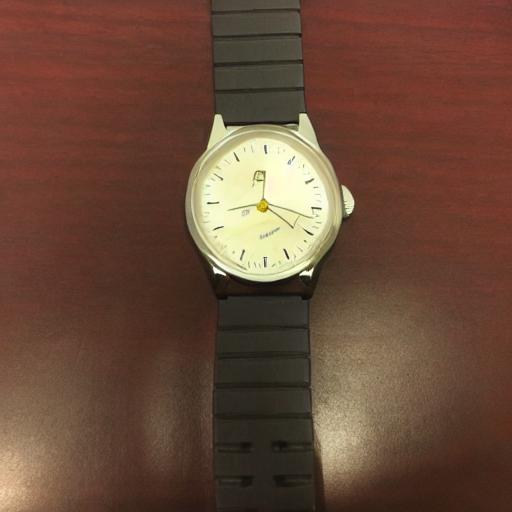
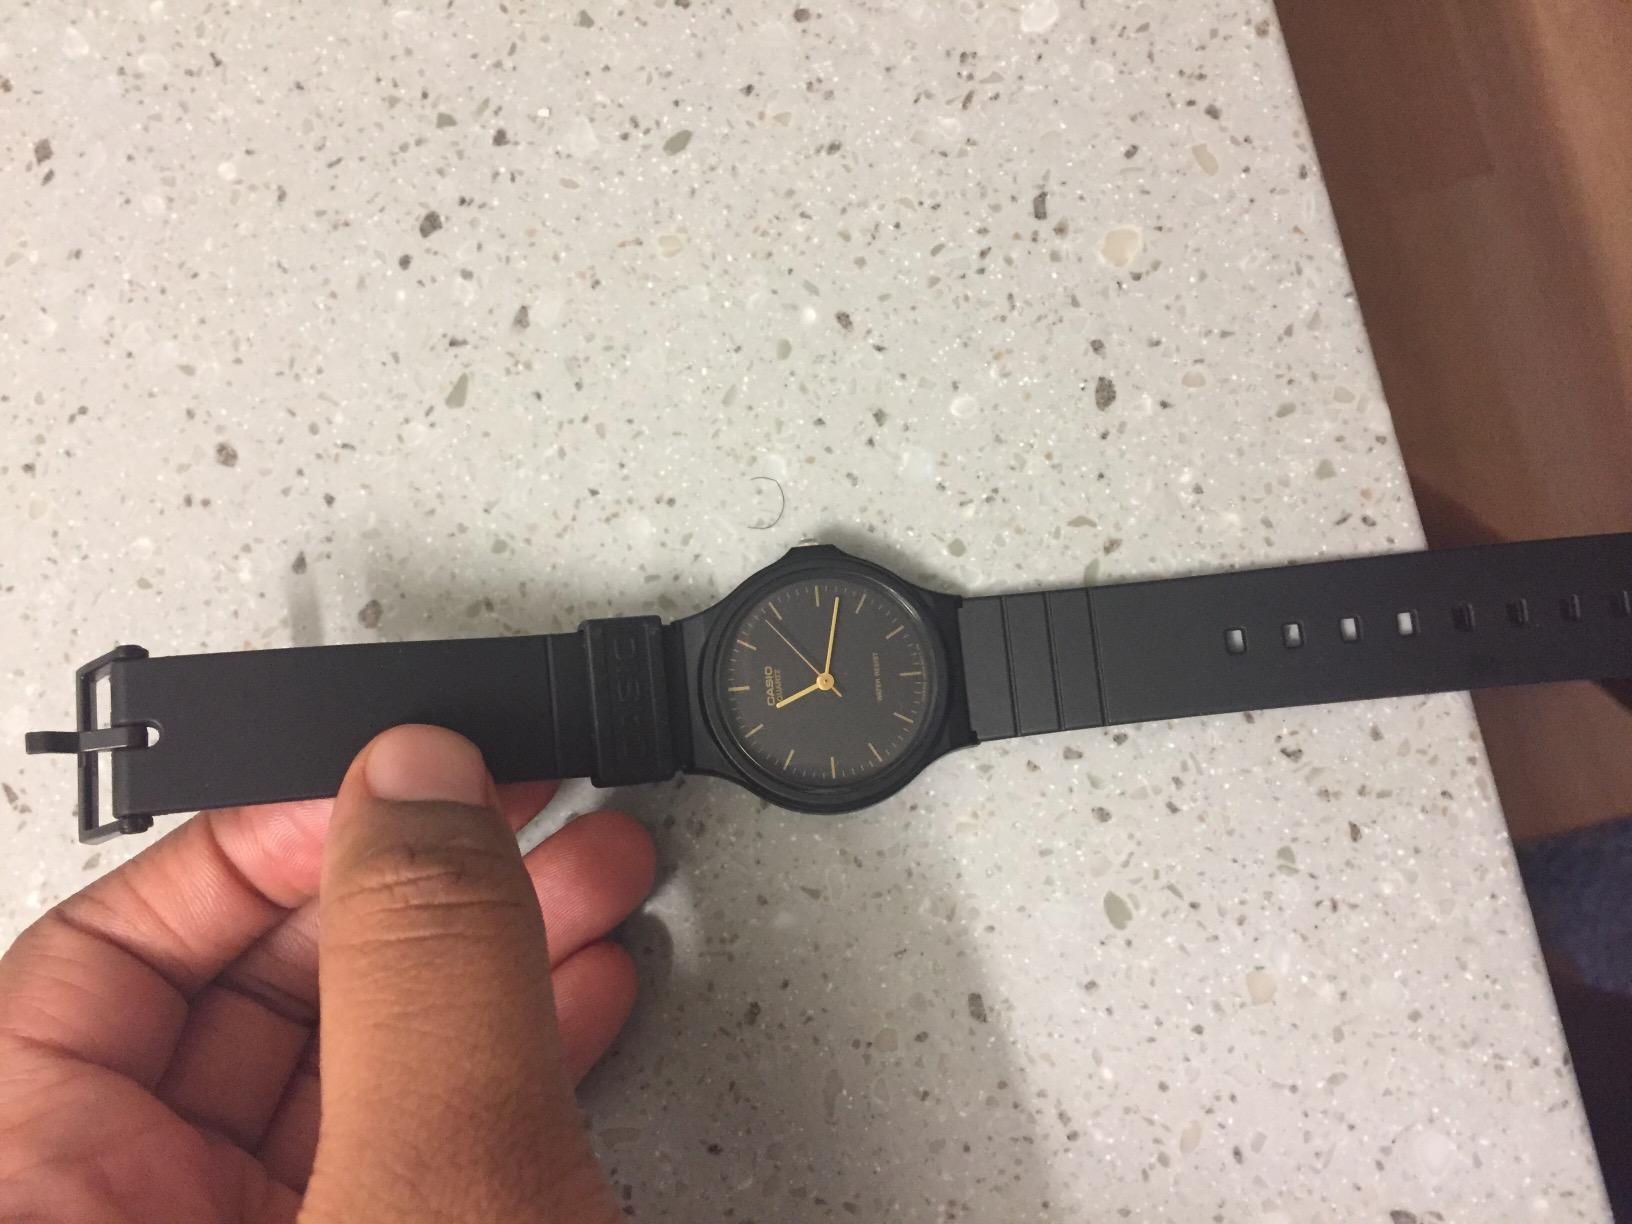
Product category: accessories_watch
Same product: no